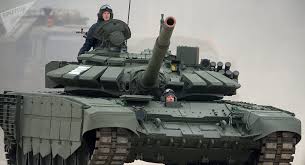
Label: Tank